Peanut

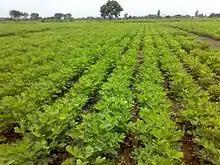
Cultivation of peanut crop at the Indian Directorate of Groundnut Research (Junagadh, Gujarat, 2009)

Peanuts grow best in light, sandy loam soil with a pH of 5.9–7. Their capacity to fix nitrogen means that providing they nodulate properly, peanuts benefit little or not at all from nitrogen-containing fertilizer, and they improve soil fertility. Therefore, they are valuable in crop rotations. Also, the yield of the peanut crop itself is increased in rotations through reduced diseases, pests, and weeds. For example, in Texas, peanuts in a three-year rotation with corn yield 50% more than nonrotated peanuts. Adequate levels of phosphorus, potassium, calcium, magnesium, and micronutrients are also necessary for good yields. Peanuts need warm weather throughout the growing season to develop well. They can be grown with as little as of water, but for best yields need at least . Depending on growing conditions and the cultivar of peanut, harvest is usually 90 to 130 days after planting for subspecies "A. h. fastigiata" types, and 120 to 150 days after planting for subspecies "A. h. hypogaea" types. Subspecies "A. h. hypogaea" types yield more and are usually preferred where the growing seasons are sufficiently long.